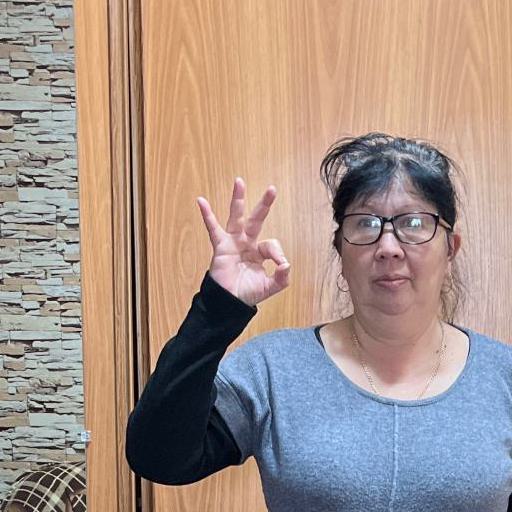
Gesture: ok